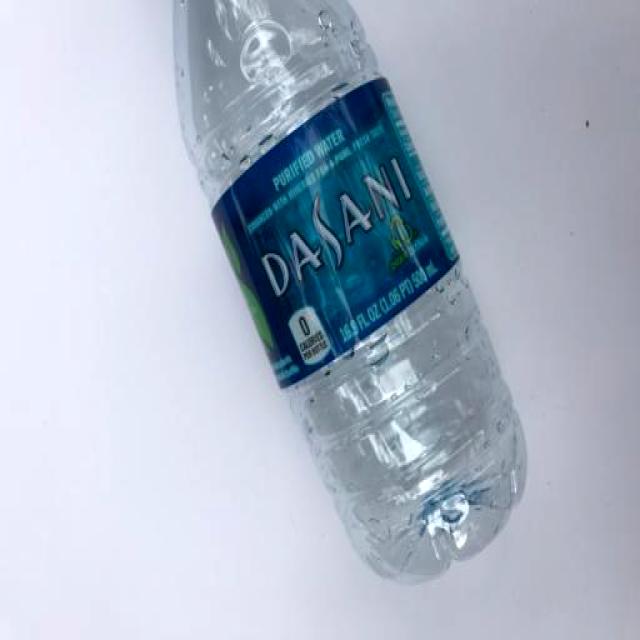
Label: Plastic